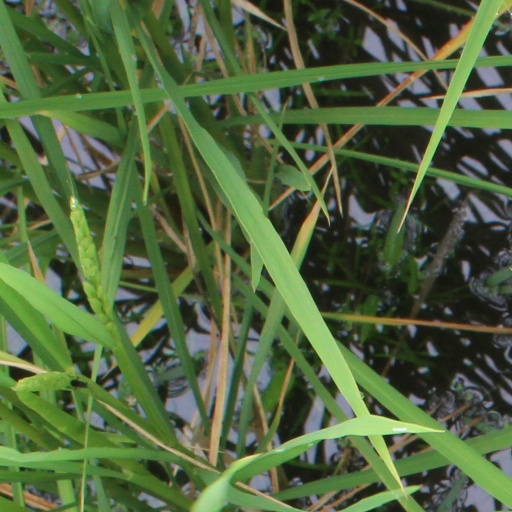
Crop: rice